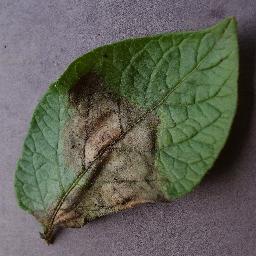
Label: Potato___Late_blight